Embassy of the Netherlands, Accra

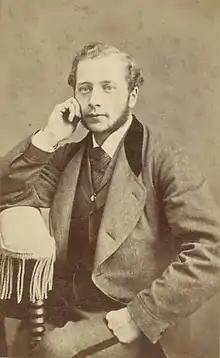
Vice consul Gideon Willem Hugo van der Meer de Walcheren.

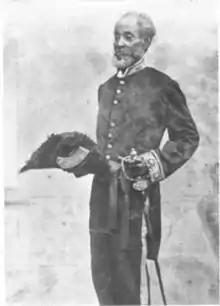
Honorary consul Jacob Abraham de Veer in his uniform.

The embassy of the Netherlands in Ghana has a long history, dating back to the period immediately following the cession of the Dutch Gold Coast to the United Kingdom in April 1872. The Dutch government felt it was necessary to keep a Dutch representation in Elmina and appointed the former colonial administrators Willem Le Jeune and Pieter Simon Hamel as agent and assistant agent, respectively. Apart from the regular diplomatic duties, the agents were also responsible for paying pensions to former employees of the colonial administration and to the African veterans of the Royal Netherlands East Indies Army. The latter task comprised the bulk of the work, and for this reason the agency was mostly paid for by the Dutch ministry of colonies, rather than the ministry of foreign affairs.